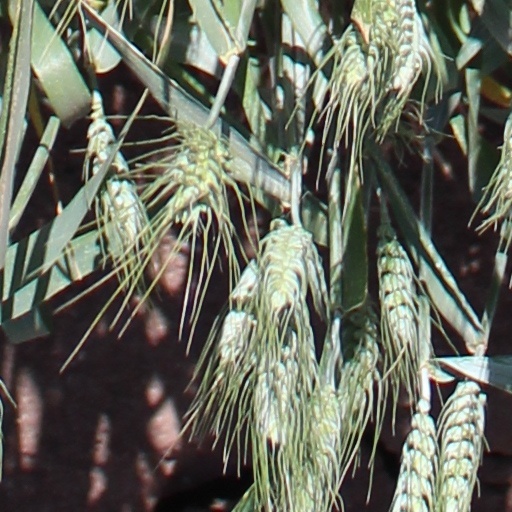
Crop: wheat